Port Morris, Bronx

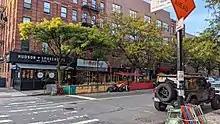
Alexander Avenue part of NYC's Open Street program implemented during COVID19 pandemic

In 1997 the New York City council created the "Port Morris Special Mixed-used District", the site of the first special mixed-use district (MX-1) resulting in the rehabilitation of several blocks of residential row-houses between Bruckner Boulevard and East 134th Street in an area which only previously allowed industrial uses. Following the success of the 1997 re-zoning, the city further expanded this district in 2005 to include all of western Port Morris (south of Major Deegan Expressway and west of RFK Bridge). In December 2017 the city council approved the expansion of the "Special Harlem River Waterfront District" to cover two super blocks in western Port Morris. This latest rezoning allowed high-density mixed-used development along the banks of the Harlem River from Lincoln Avenue north through Mott Haven up to 150th Street in Concourse Village.